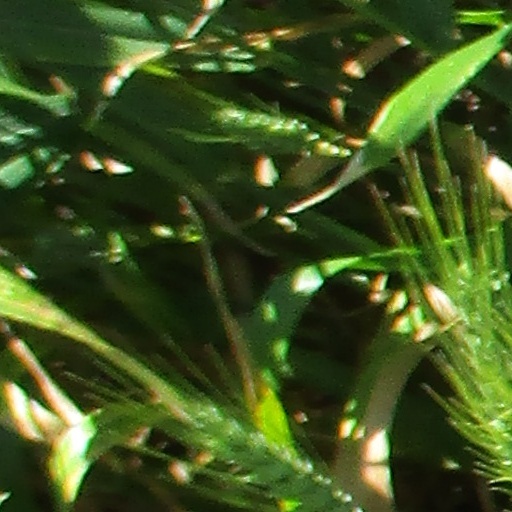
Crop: wheat